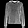
Label: Pullover